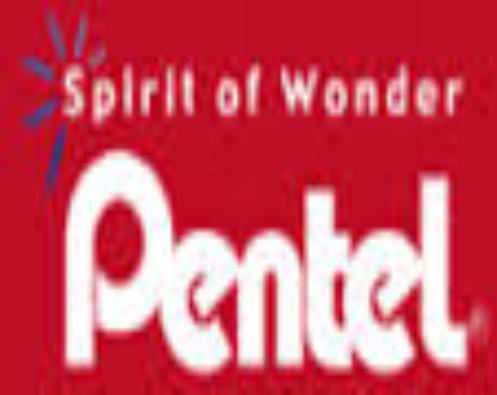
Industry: Necessities